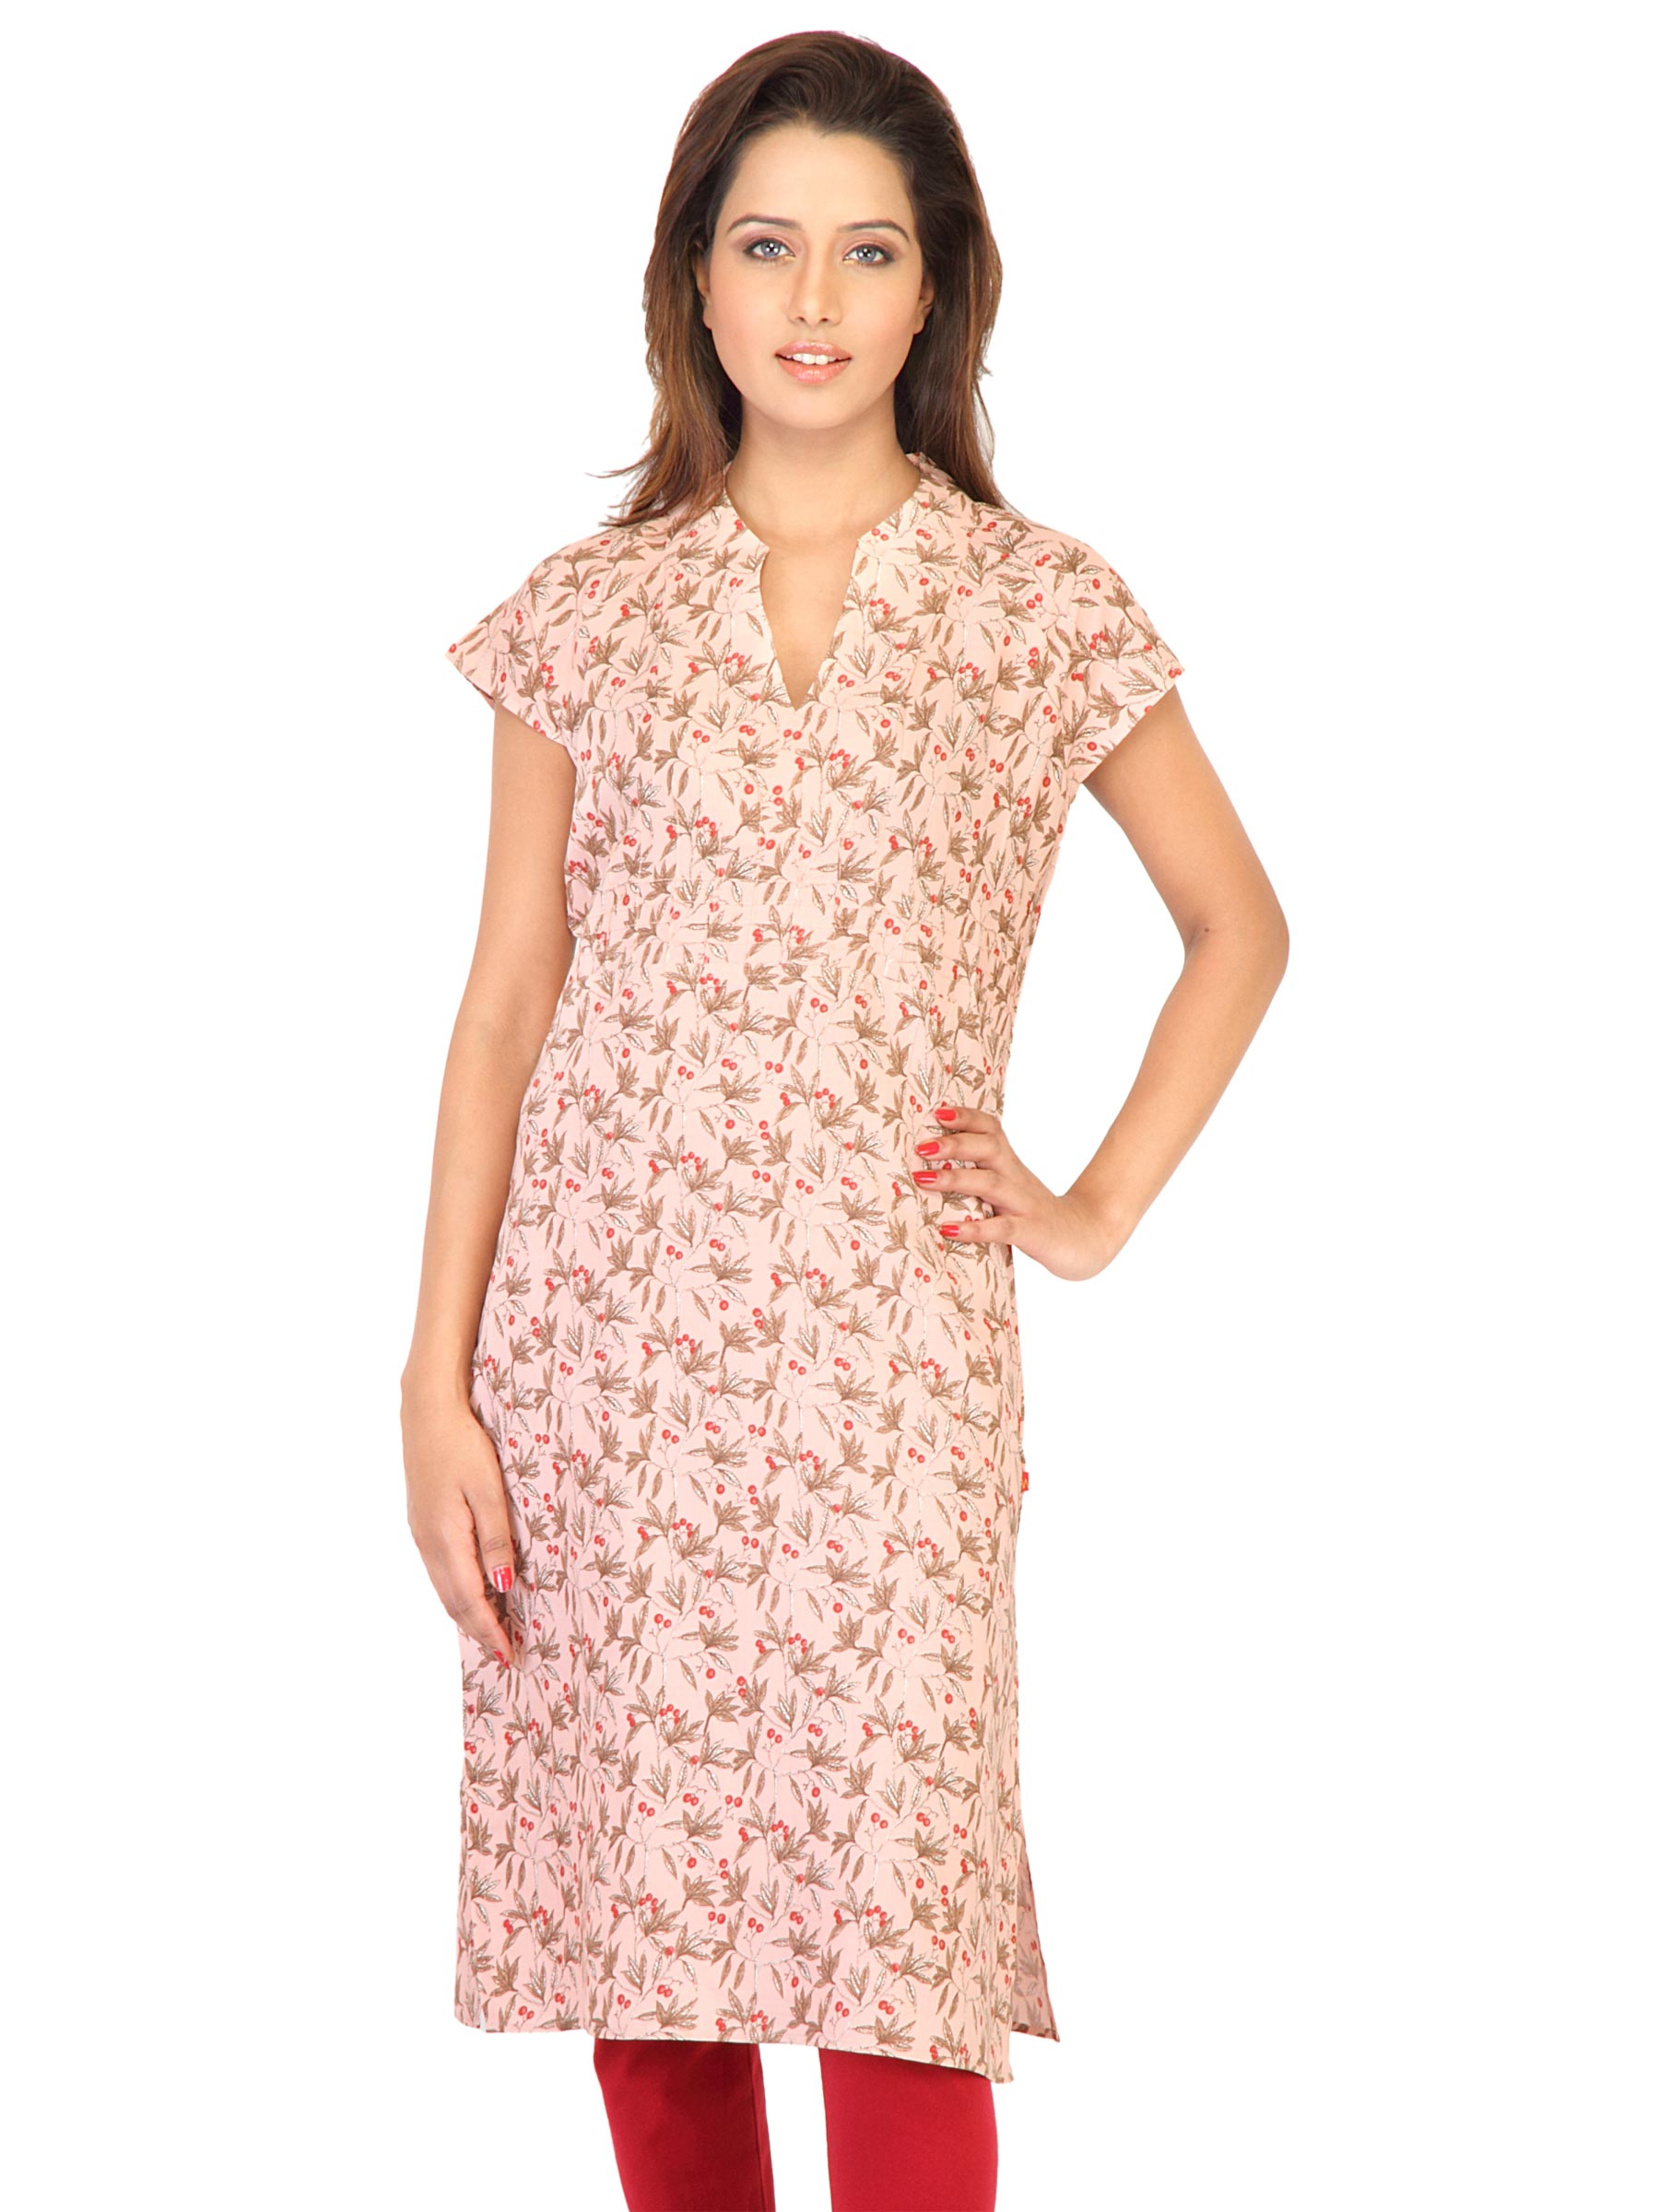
W Women Printed Pink Kurtas
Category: Apparel / Topwear / Kurtas
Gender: Women
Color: Pink
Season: Fall 2011
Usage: Ethnic